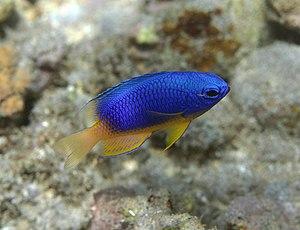
Une demoiselle bleue et jaune (Pomacentrus caeruleus) à la Réunion.
L'île de La Réunion est un département d'outre-mer français situé dans le sud-ouest de l'océan Indien.
Pomacentrus est un genre de poissons de la famille des Pomacentridae.